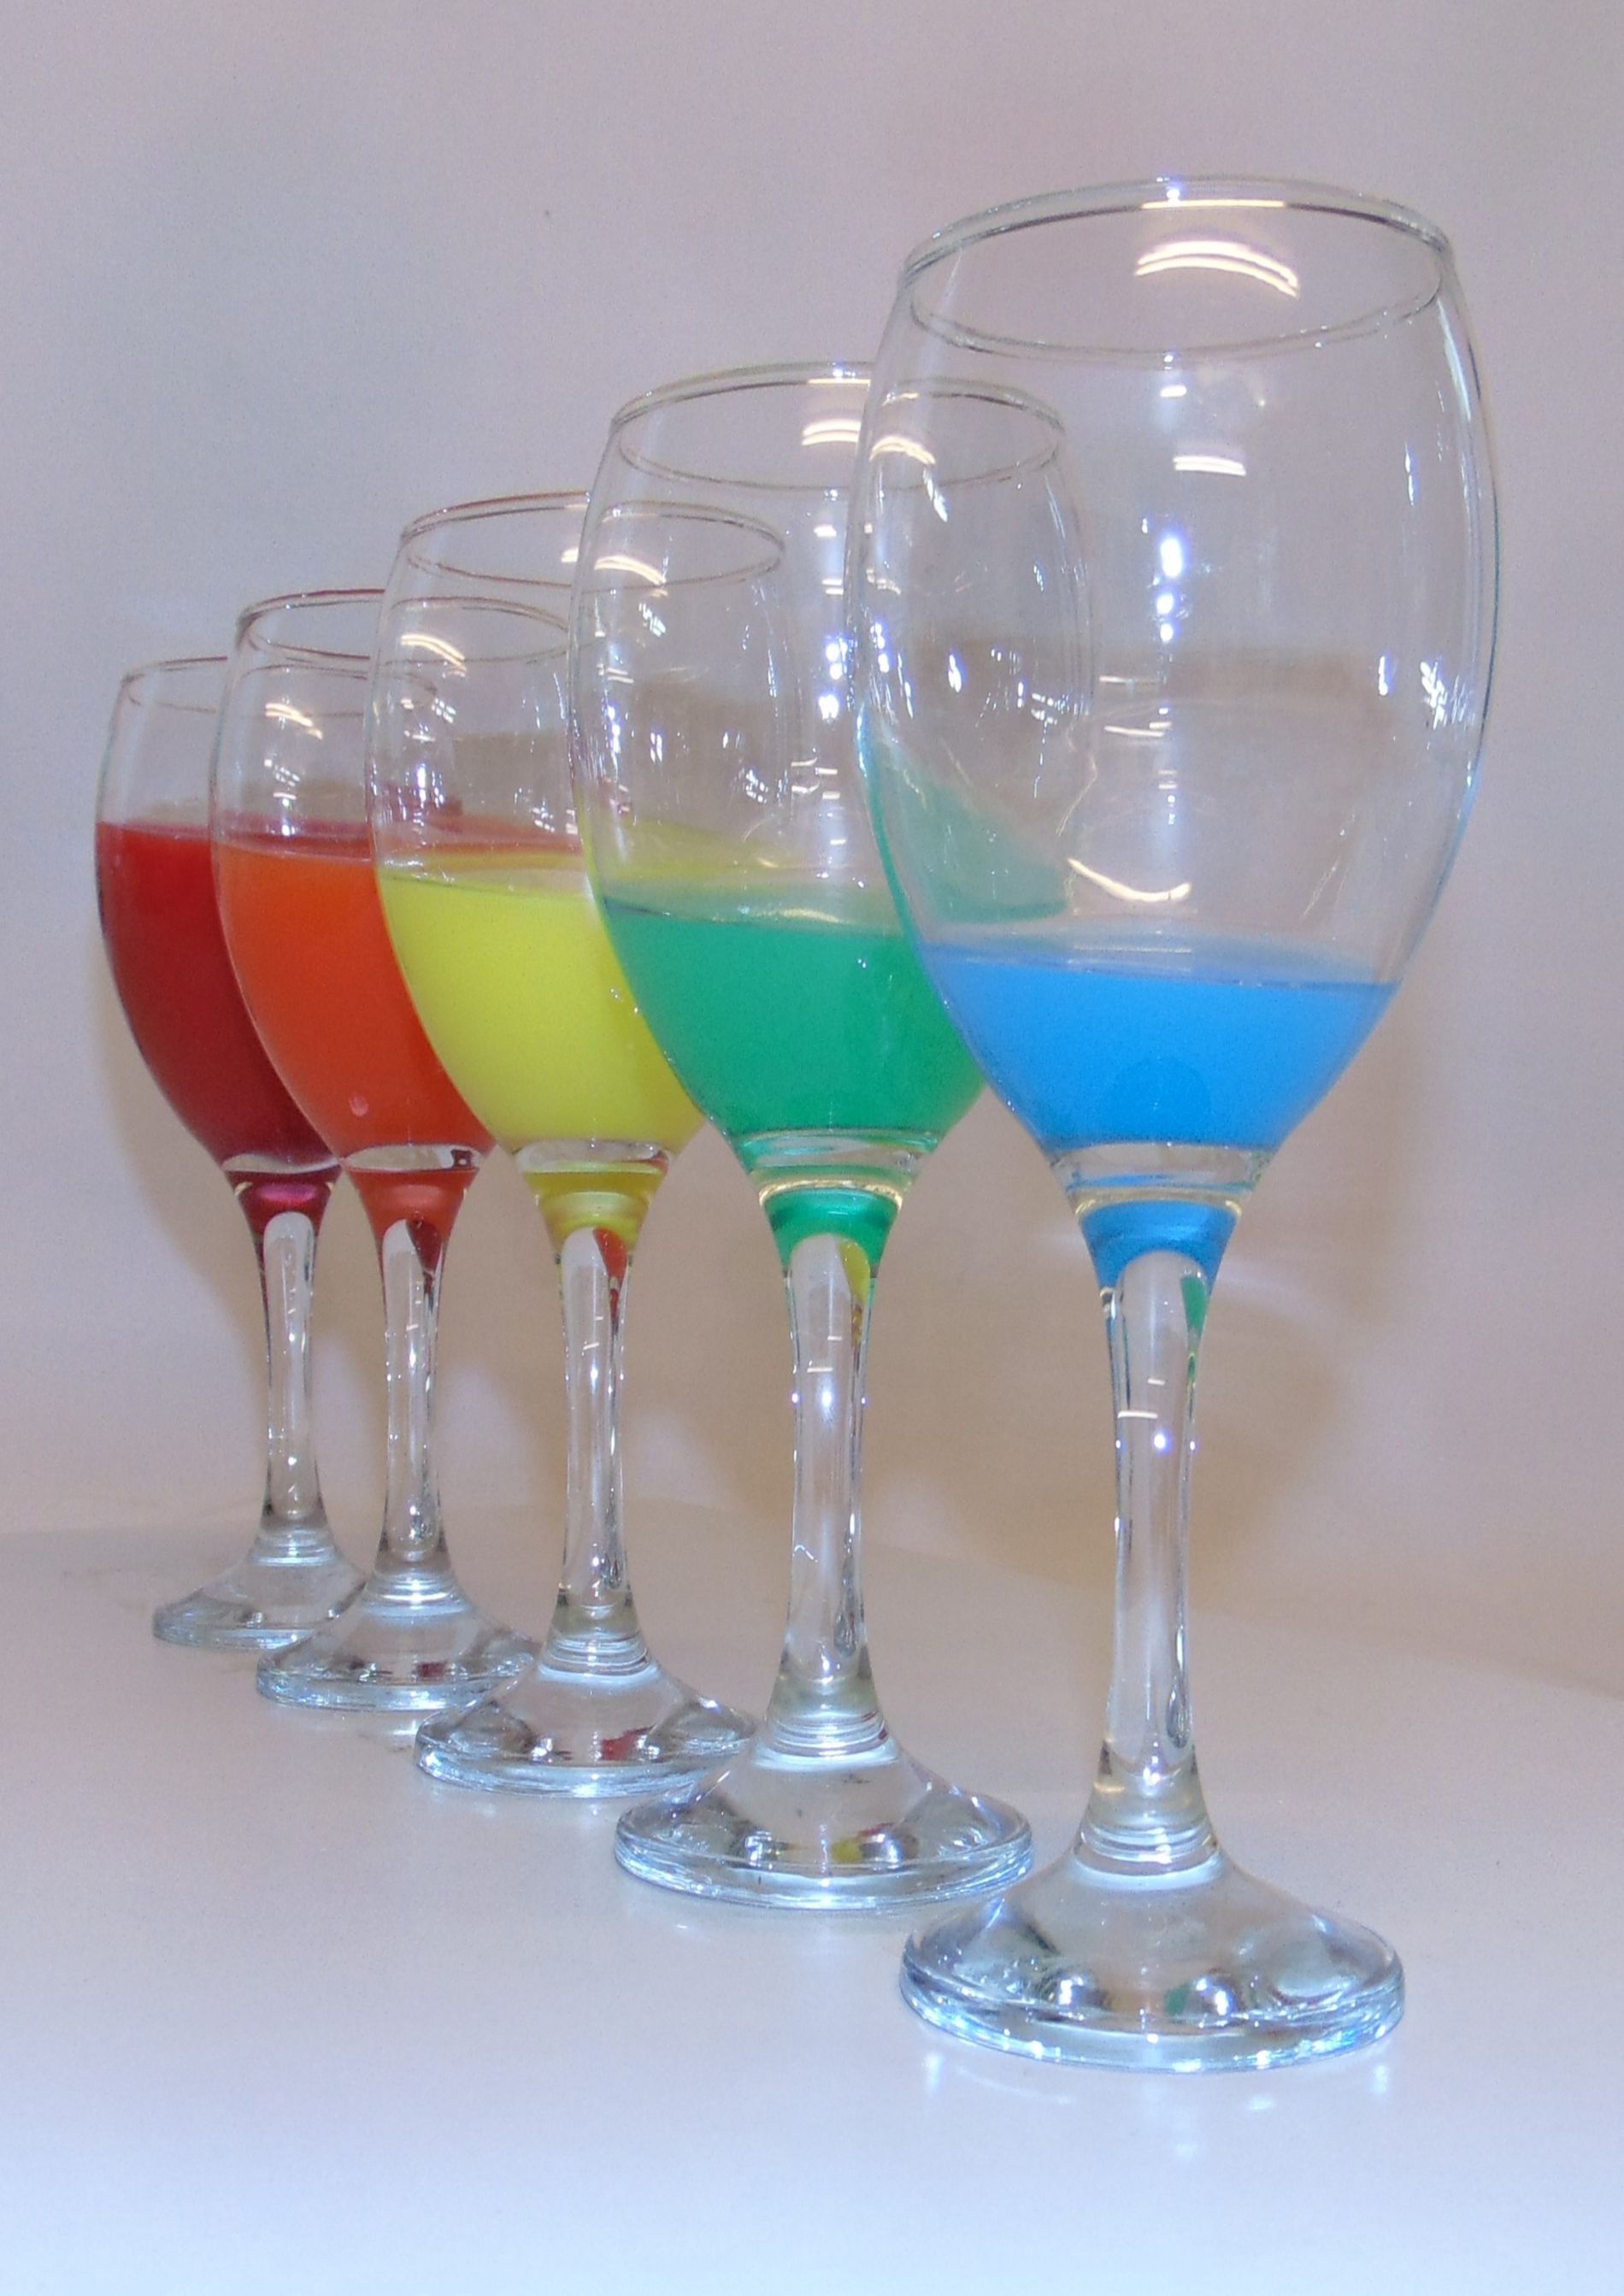
Color Harmony
Five wine glasses in a row, each filled with a different colored liquid forming a vibrant gradient
The image is shot at a diagonal angle from the front side, creating depth and leading lines through the staggered positioning of the glasses. The atmosphere feels clean and minimal, almost studio-like, with soft lighting and no visual clutter. The color palette is vivid, featuring a perfect sequence of blue, green, yellow, orange, and red, representing a full chromatic spectrum with artistic balance
Labels: Glass, Goblet, Alcohol, Beverage, Liquor, Wine, Wine Glass, Cocktail, table, wall
Camera: SONY DSC-H300
Aperture: F3
Exposure: 1/30 sec
ISO: 80
Focal length: 4.5 mm